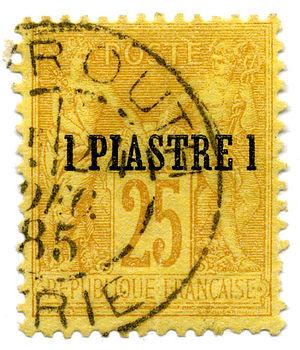
Ceci est une introduction à l'histoire postale et philatélique de l'Empire ottoman.
Les Bureaux de poste français dans l'Empire ottoman sont également connus sous l'appellation Bureaux de poste du Levant. Ils désignent un ensemble de services postaux opérés par la France dans diverses villes de l'Empire ottoman